Deployable Joint Command and Control

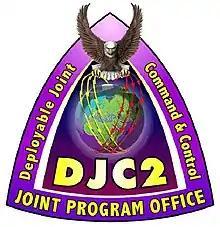
DJC2 Program logo

The Deployable Joint Command and Control system, commonly known as DJC2, is an integrated military command and control headquarters system which enables a commander to set up a self-contained, self-powered, computer network-enabled temporary headquarters facility anywhere in the world within 6 – 24 hours of arrival at a location.